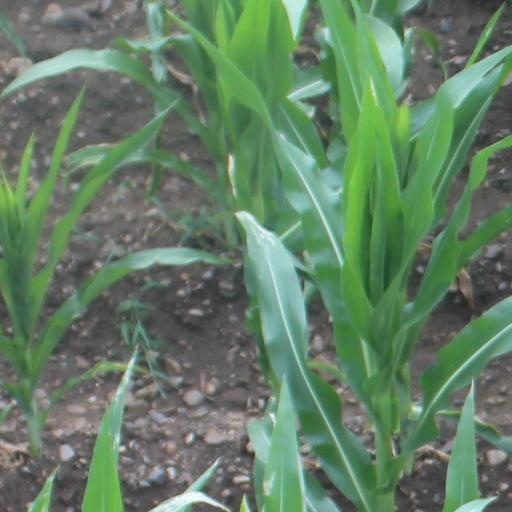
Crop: maize; corn